Jaakko Honko

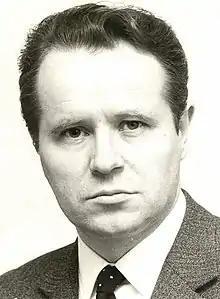

Jaakko Honko (November 30, 1922 – February 13, 2006) was a Finnish business economist, Professor at the Helsinki School of Economics, and its rector for many years.